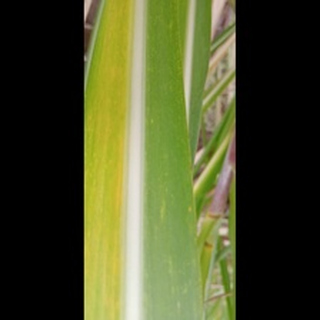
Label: sugarcane_yellow_leaf_disease